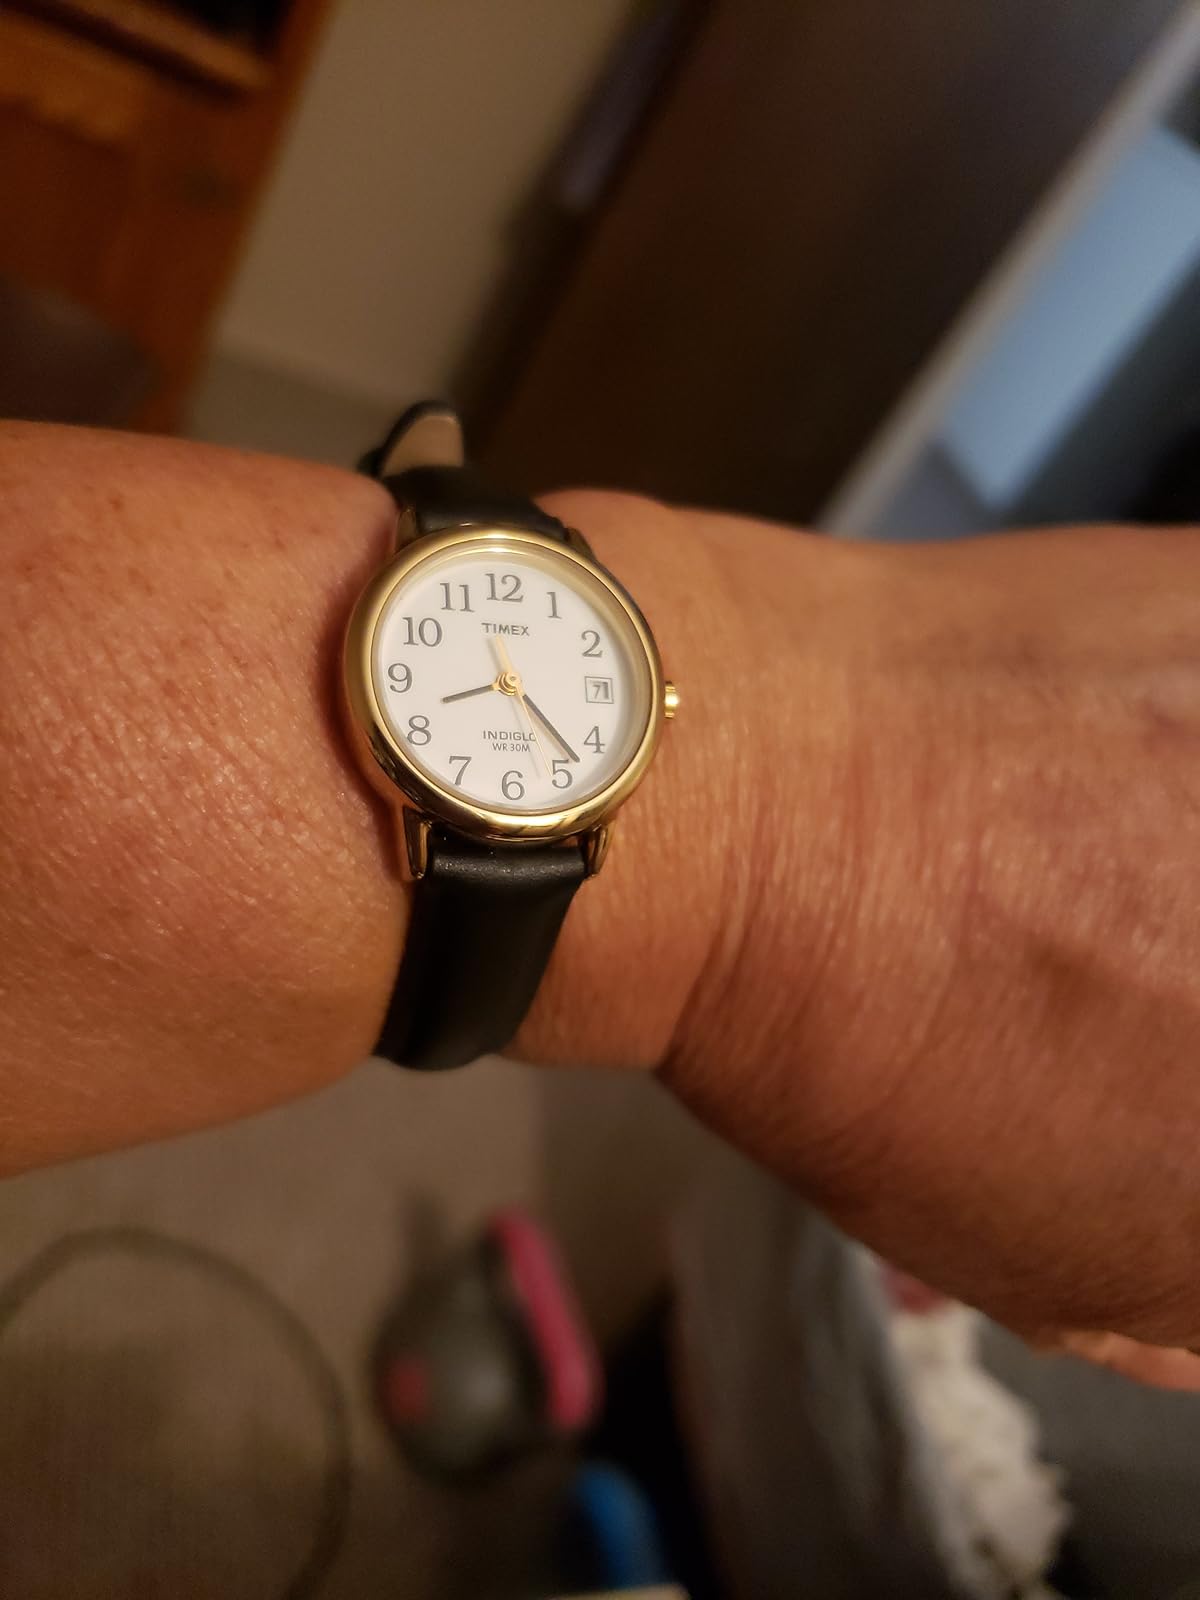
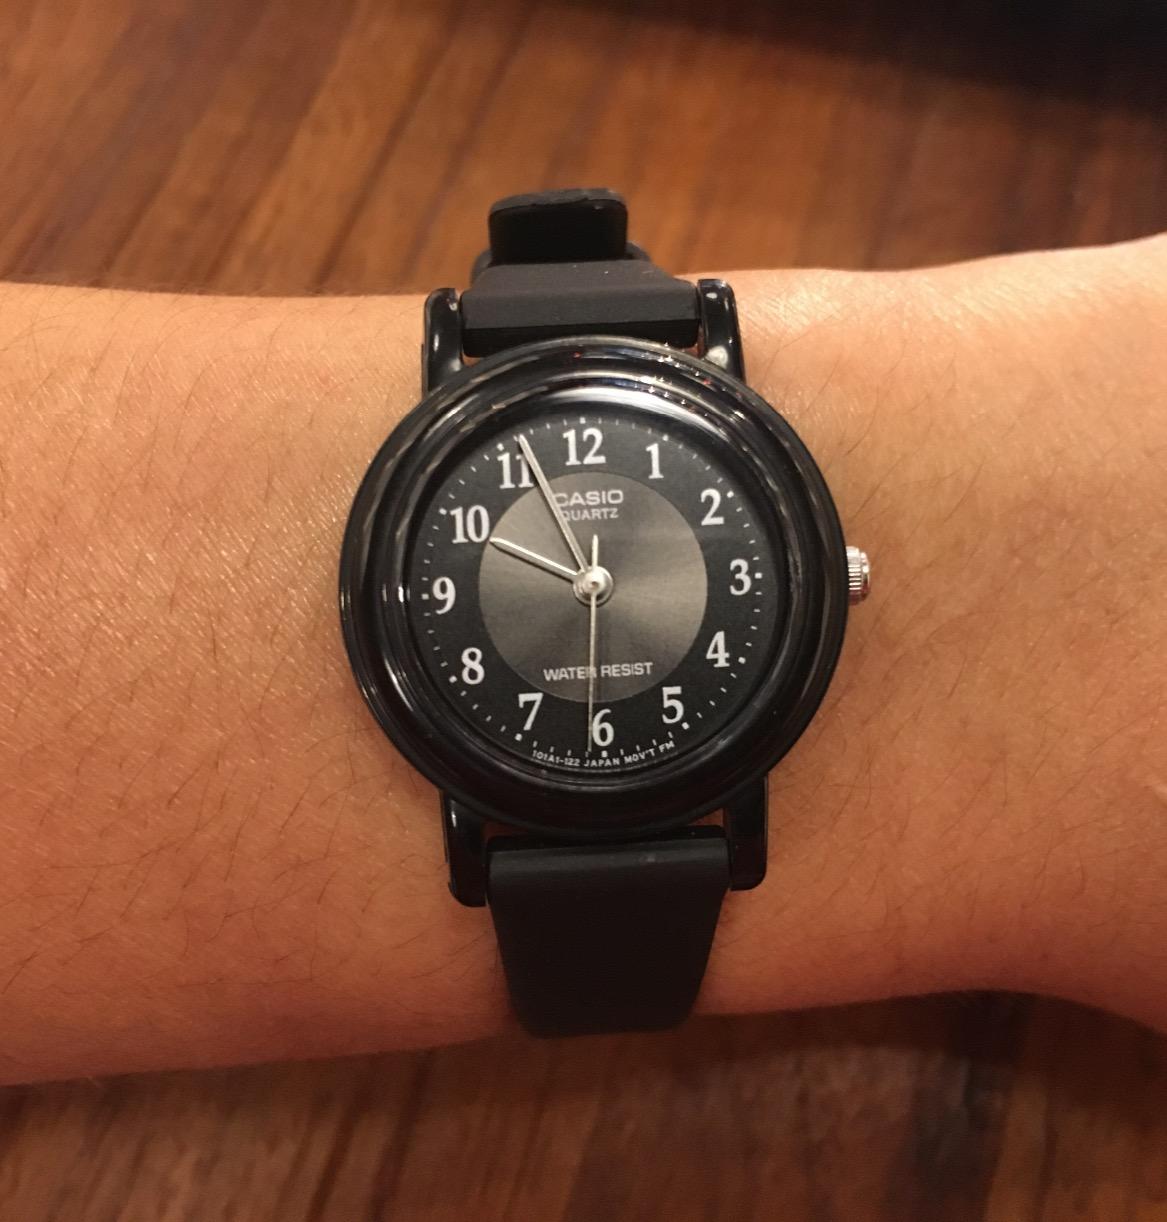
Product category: accessories_watch
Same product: no